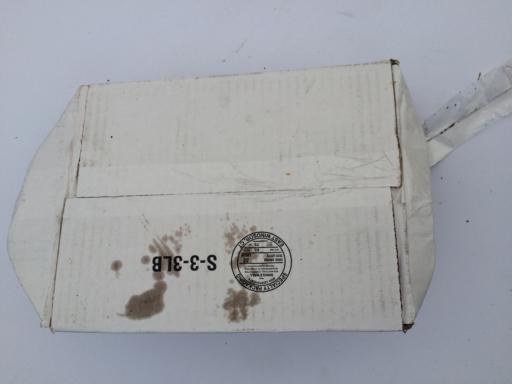
Waste category: cardboard